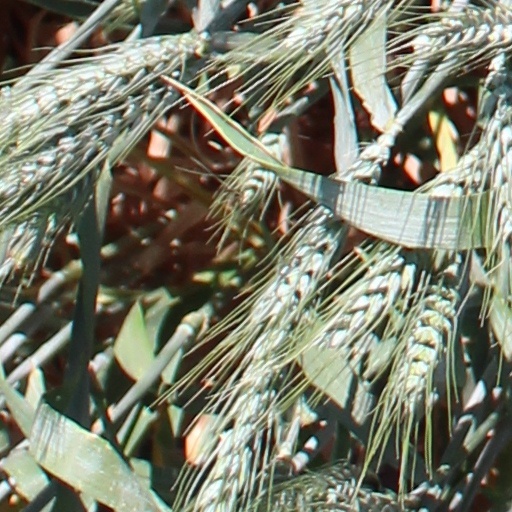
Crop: wheat